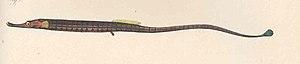
Syngnathus kaupi